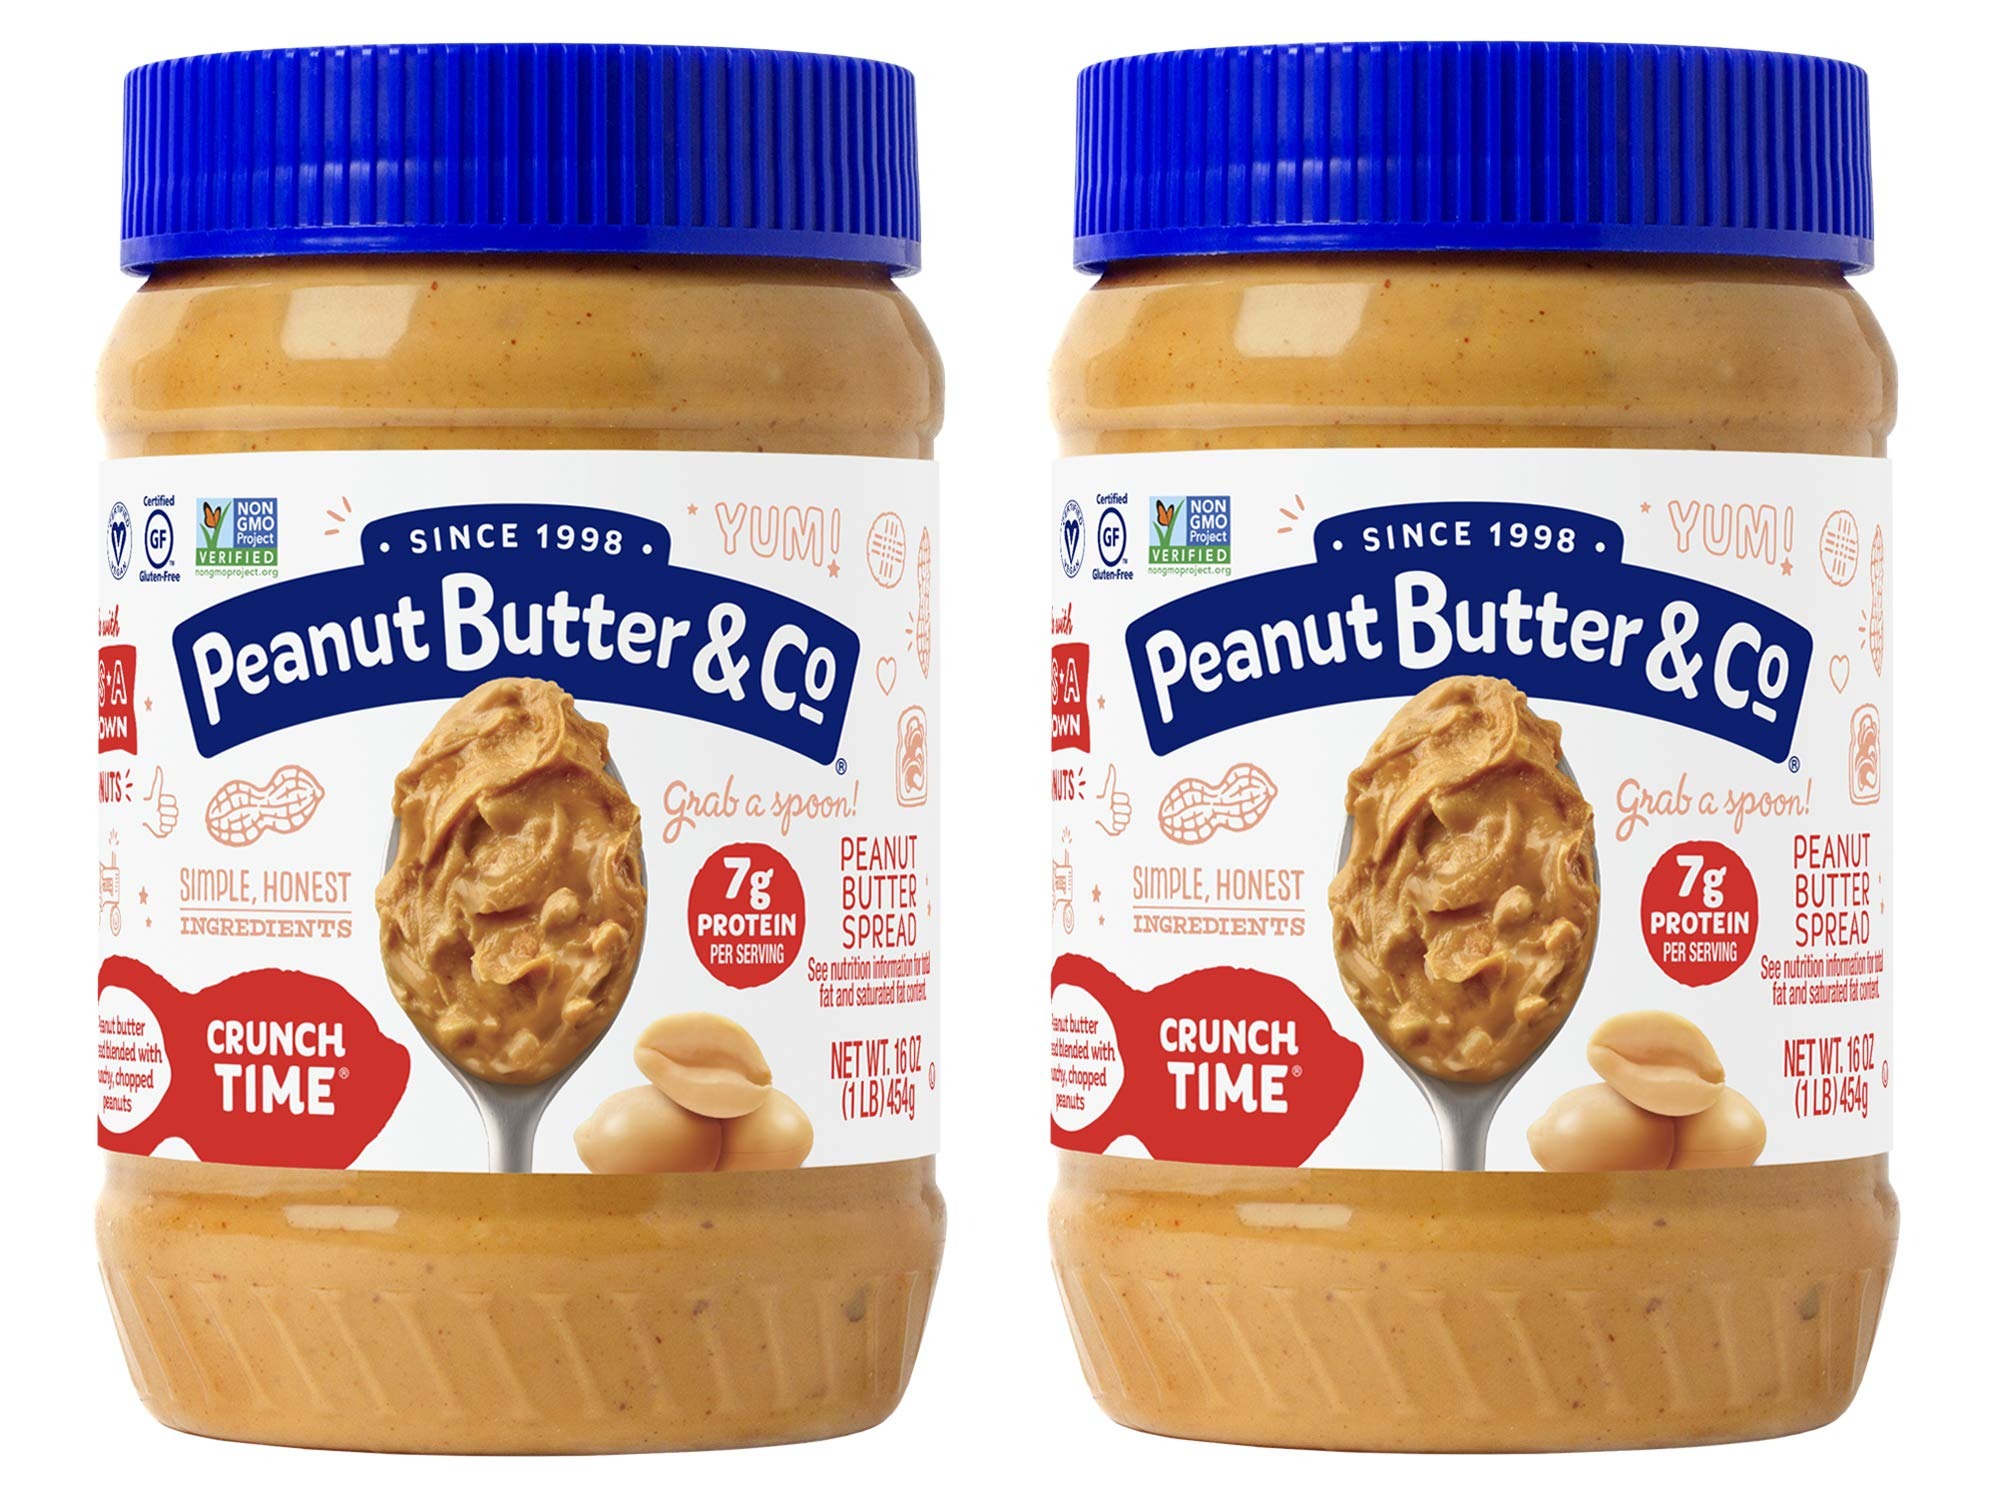
Item Name: Peanut Butter & Co. Crunch Time Peanut Butter 16 Ounce (Pack of 2)
Bullet Point 1: Contains 2 - 16 oz jars of Crunch Time Peanut Butter, perfect as an anytime snack
Bullet Point 2: Made with simple honest, Non-GMO verified ingredients and USA grown peanuts; Vegan; Gluten free; Kosher; Supports the production of certified sustainable palm oil through RSPO (Roundtable for Sustainable Palm Oil)
Bullet Point 3: 7g of protein per serving, 0g trans fat, no cholesterol, no hydrogenated oil, no high fructose corn syrup
Bullet Point 4: Delicious on sandwiches, with fruit, swirled with oatmeal or yogurt, in your favorite recipes…or grab a spoon and enjoy right out of the jar
Bullet Point 5: Try all of our amazing Peanut Butter varieties - Smooth Operator, Crunch Time, White Chocolatey Wonderful, Dark Chocolately Dreams and the Bees Knees (Honey)
Value: 32.0
Unit: Ounce

Price: 6.765